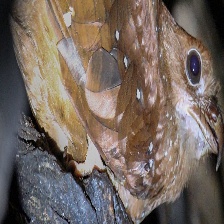
Species: OILBIRD
Scientific name: STEATORNIS CARIPENSIS